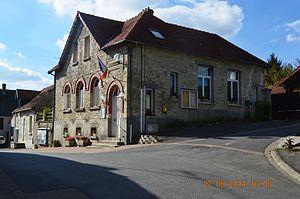
Arrancy est une commune française située dans le département de l'Aisne, en région Hauts-de-France.